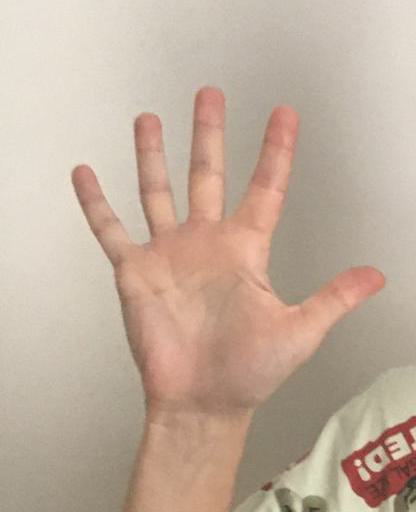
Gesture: palm